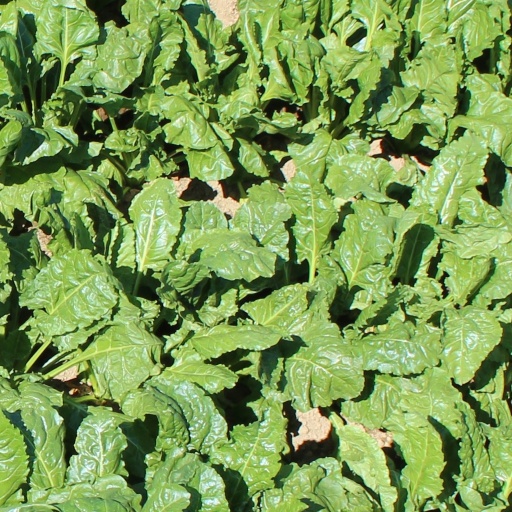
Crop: sugar beet